Alfred W. Pollard

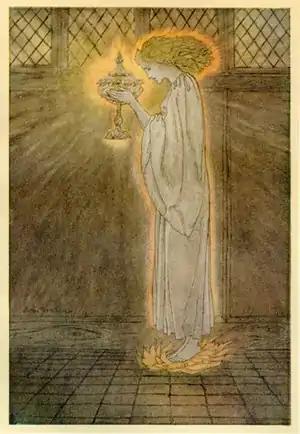
"How at the Castle of Corbin a Maiden Bare in the Sangreal and Foretold the Achievements of Galahad", Arthur Rackham's illustration to Pollard's "The Romance of King Arthur and His Knights of the Round Table" (1917).

Pollard was born at 1 Brompton Square, Kensington in London, the youngest son of a doctor, Edward William Pollard. He was educated at King's College School on the Strand and St John's College, Oxford.